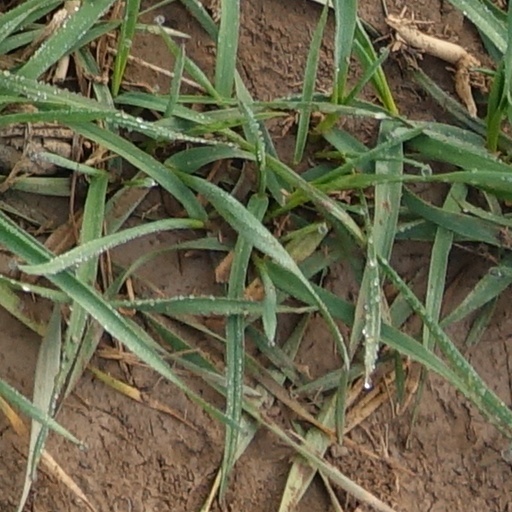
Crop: wheat